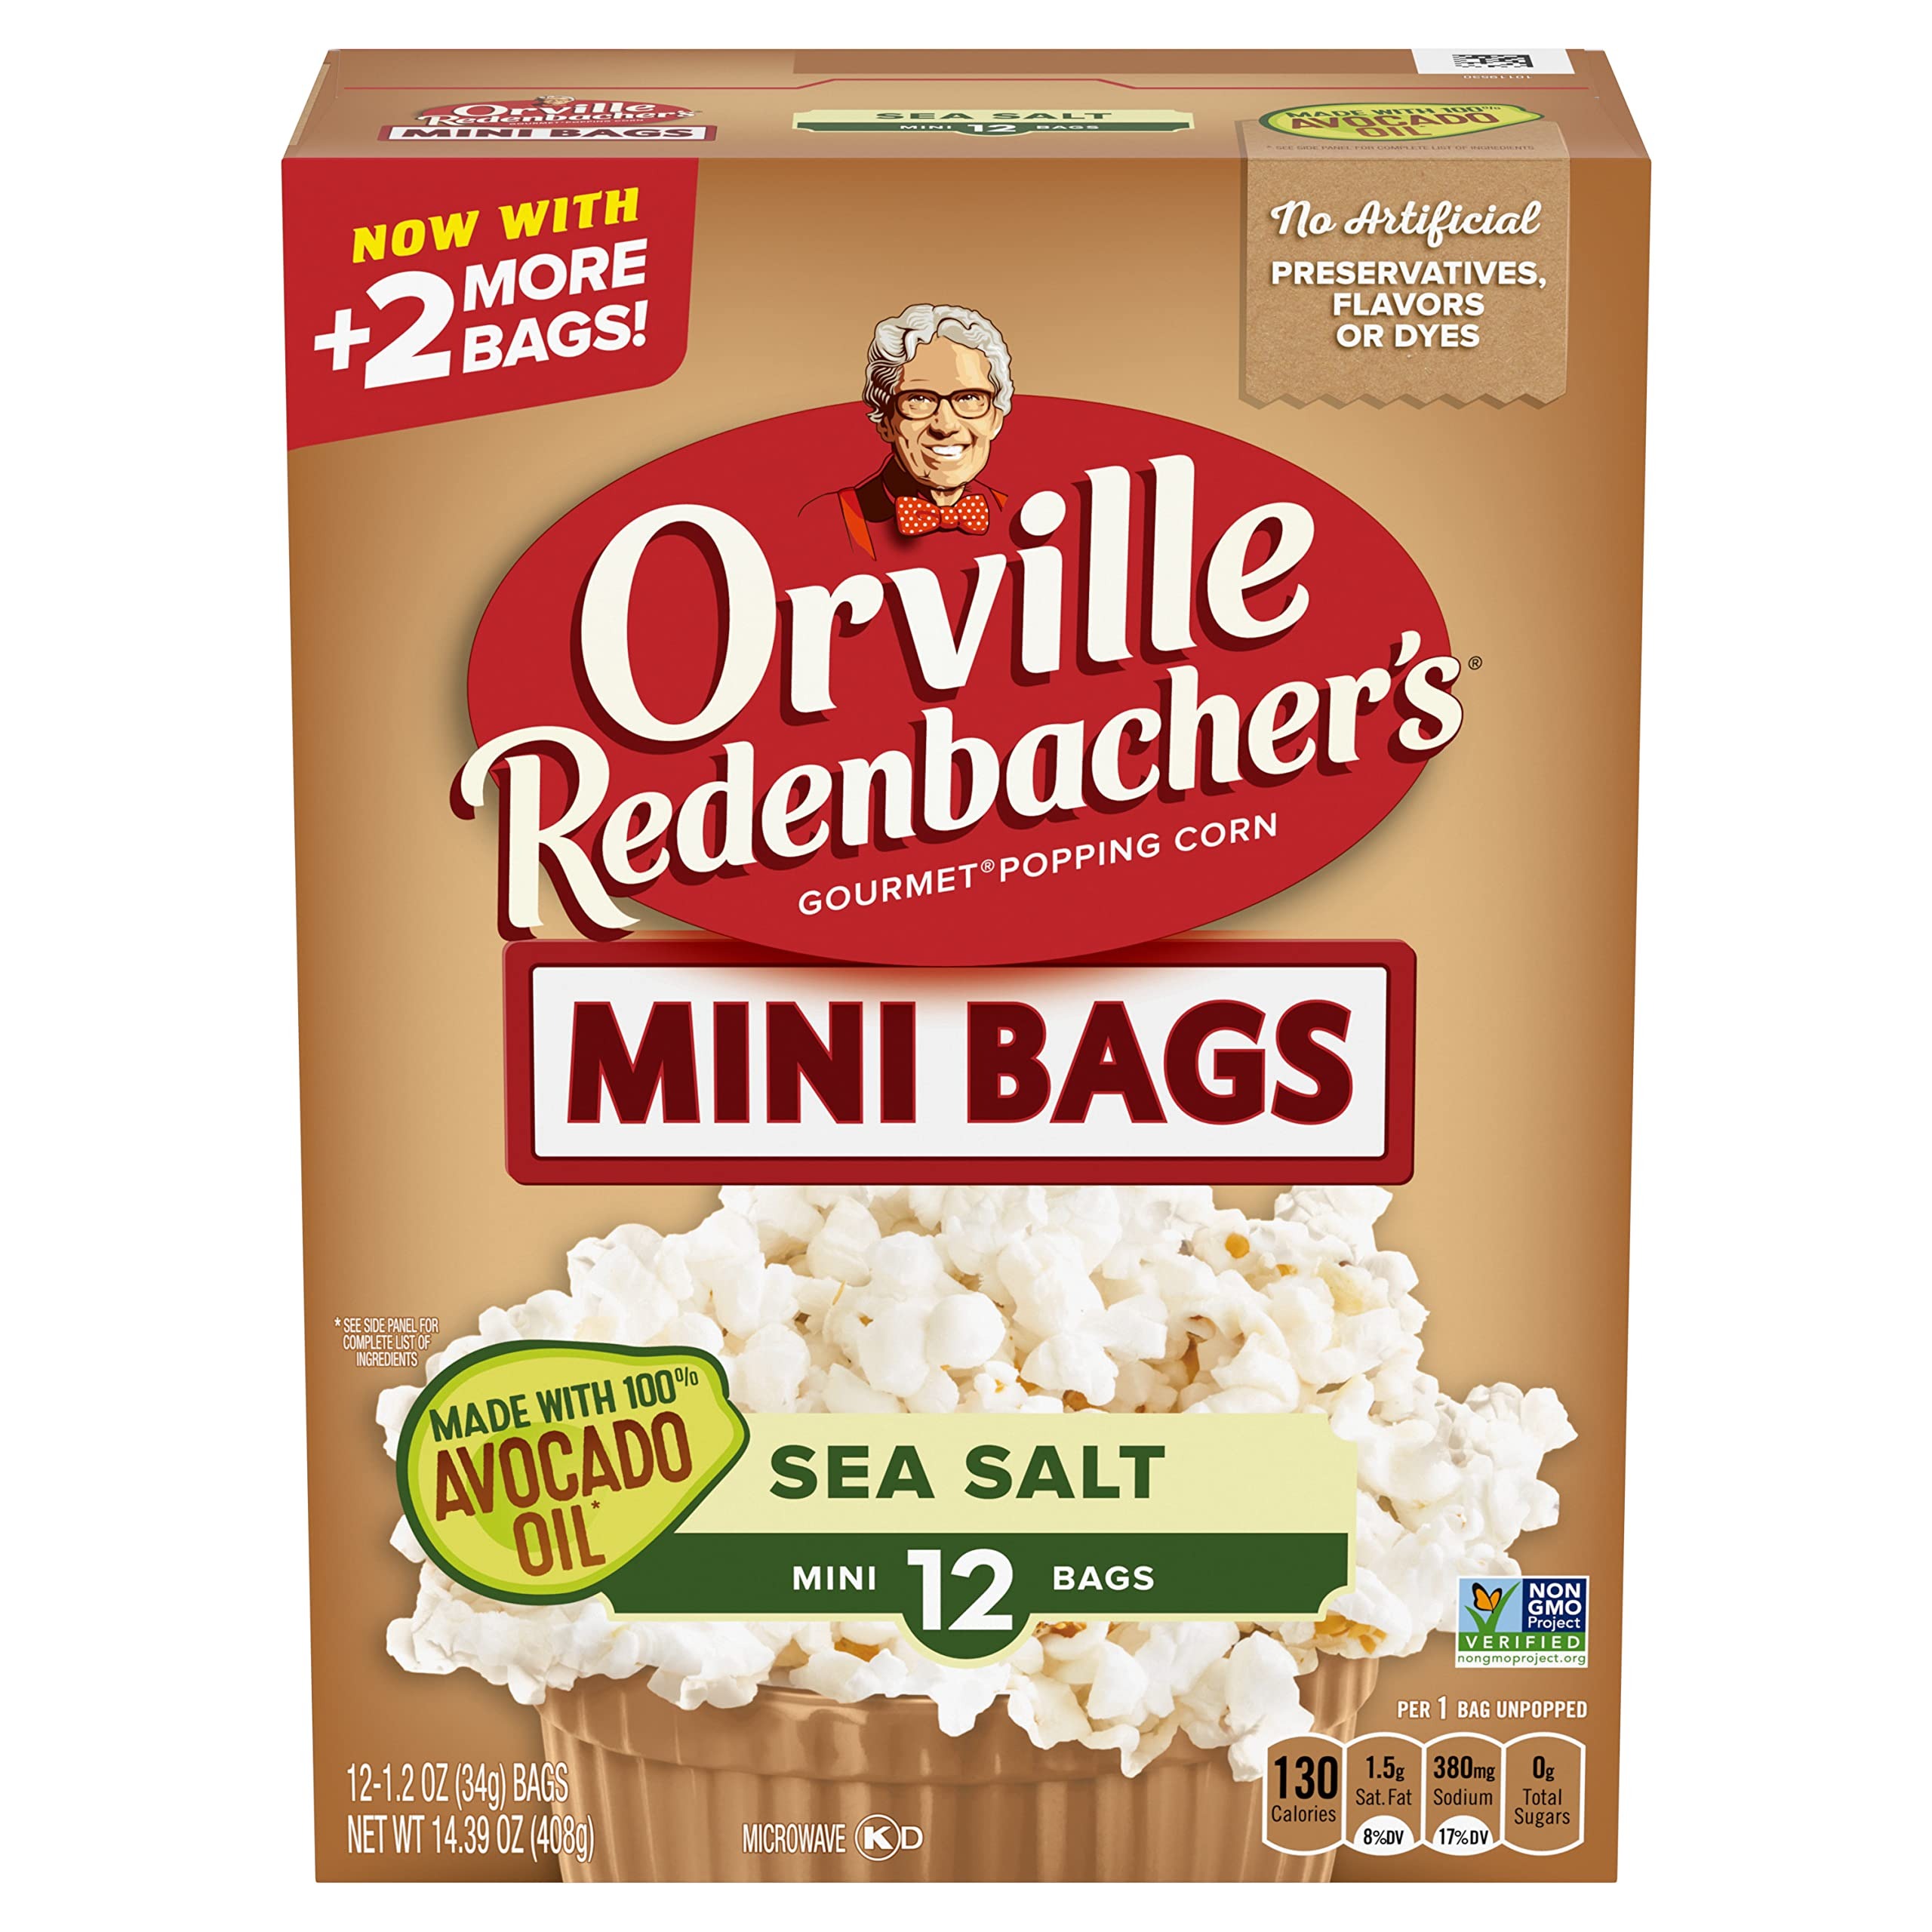
Item Name: Orville Redenbacher's Microwave Popcorn Mini Bags with Avocado Oil, Sea Salt Flavor, 1.2 oz., 12-Count
Bullet Point 1: One 12-count box of 1.2 oz. mini bags of Orville Redenbacher's Avocado Oil Sea Salt Microwave Popcorn
Bullet Point 2: Dig into light fluffy popcorn made with avocado oil and seasoned with simple sea salt
Bullet Point 3: Wholesome goodness with no artificial preservatives, flavors or dyes that is gluten free, 100% whole grain and Non-GMO Project Verified
Bullet Point 4: Perfect for game nights, movie nights or anytime
Bullet Point 5: Mini bags are ideal for after-school snacks, office snacks or anytime
Value: 14.4
Unit: Ounce

Price: 9.43